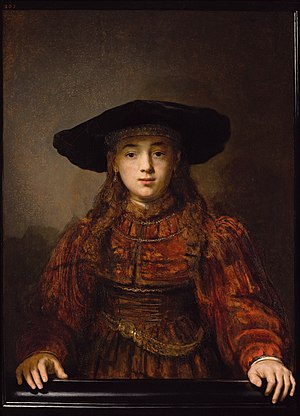
Rembrandt / Værker af Rembrandt / Andre arbejder
Rembrandt Harmenszoon van Rijn var en nederlandsk kunstmaler.